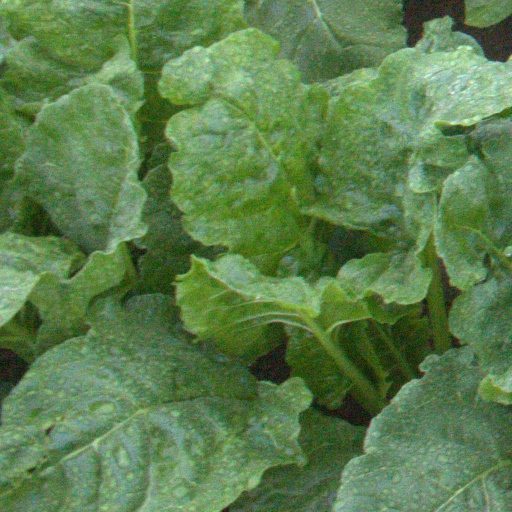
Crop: sugar beet